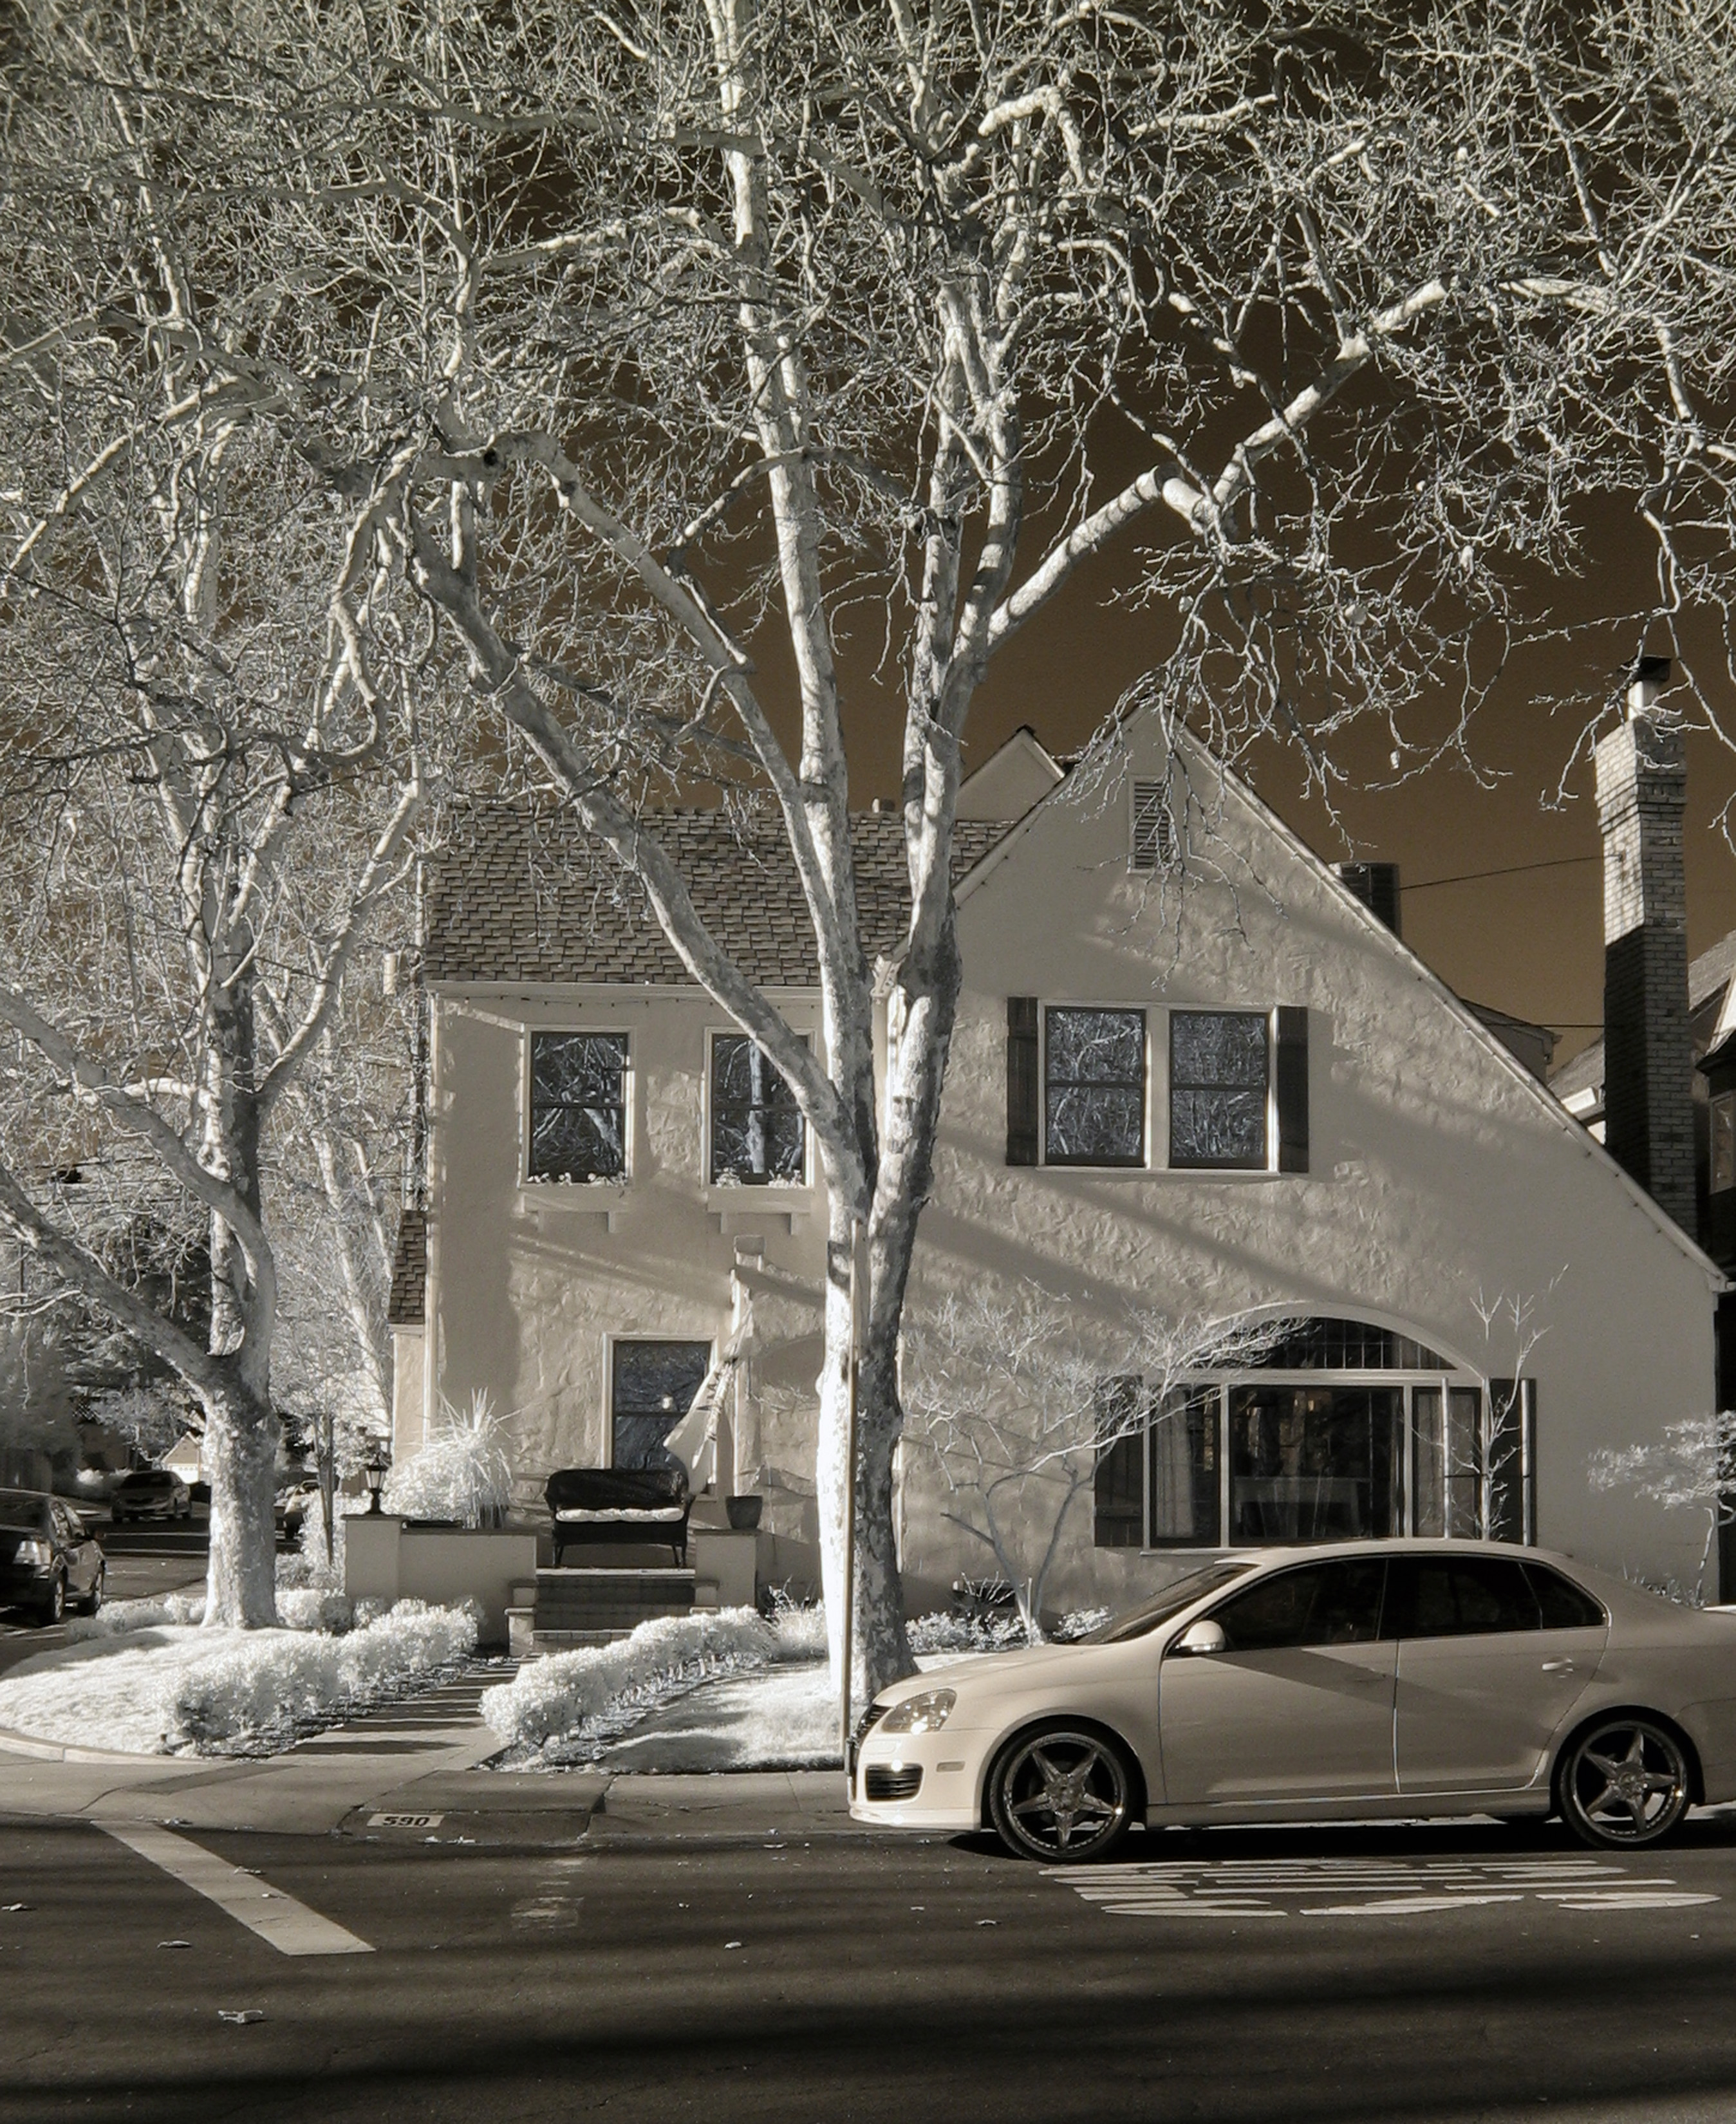
tree, snow, winter, street, house, volkswagen, home, urban, downtown, weather, monochrome, lighting, season, trees, sedan, infrared, neighbourhood, urban area, residential area